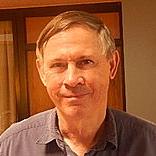
Age: 62